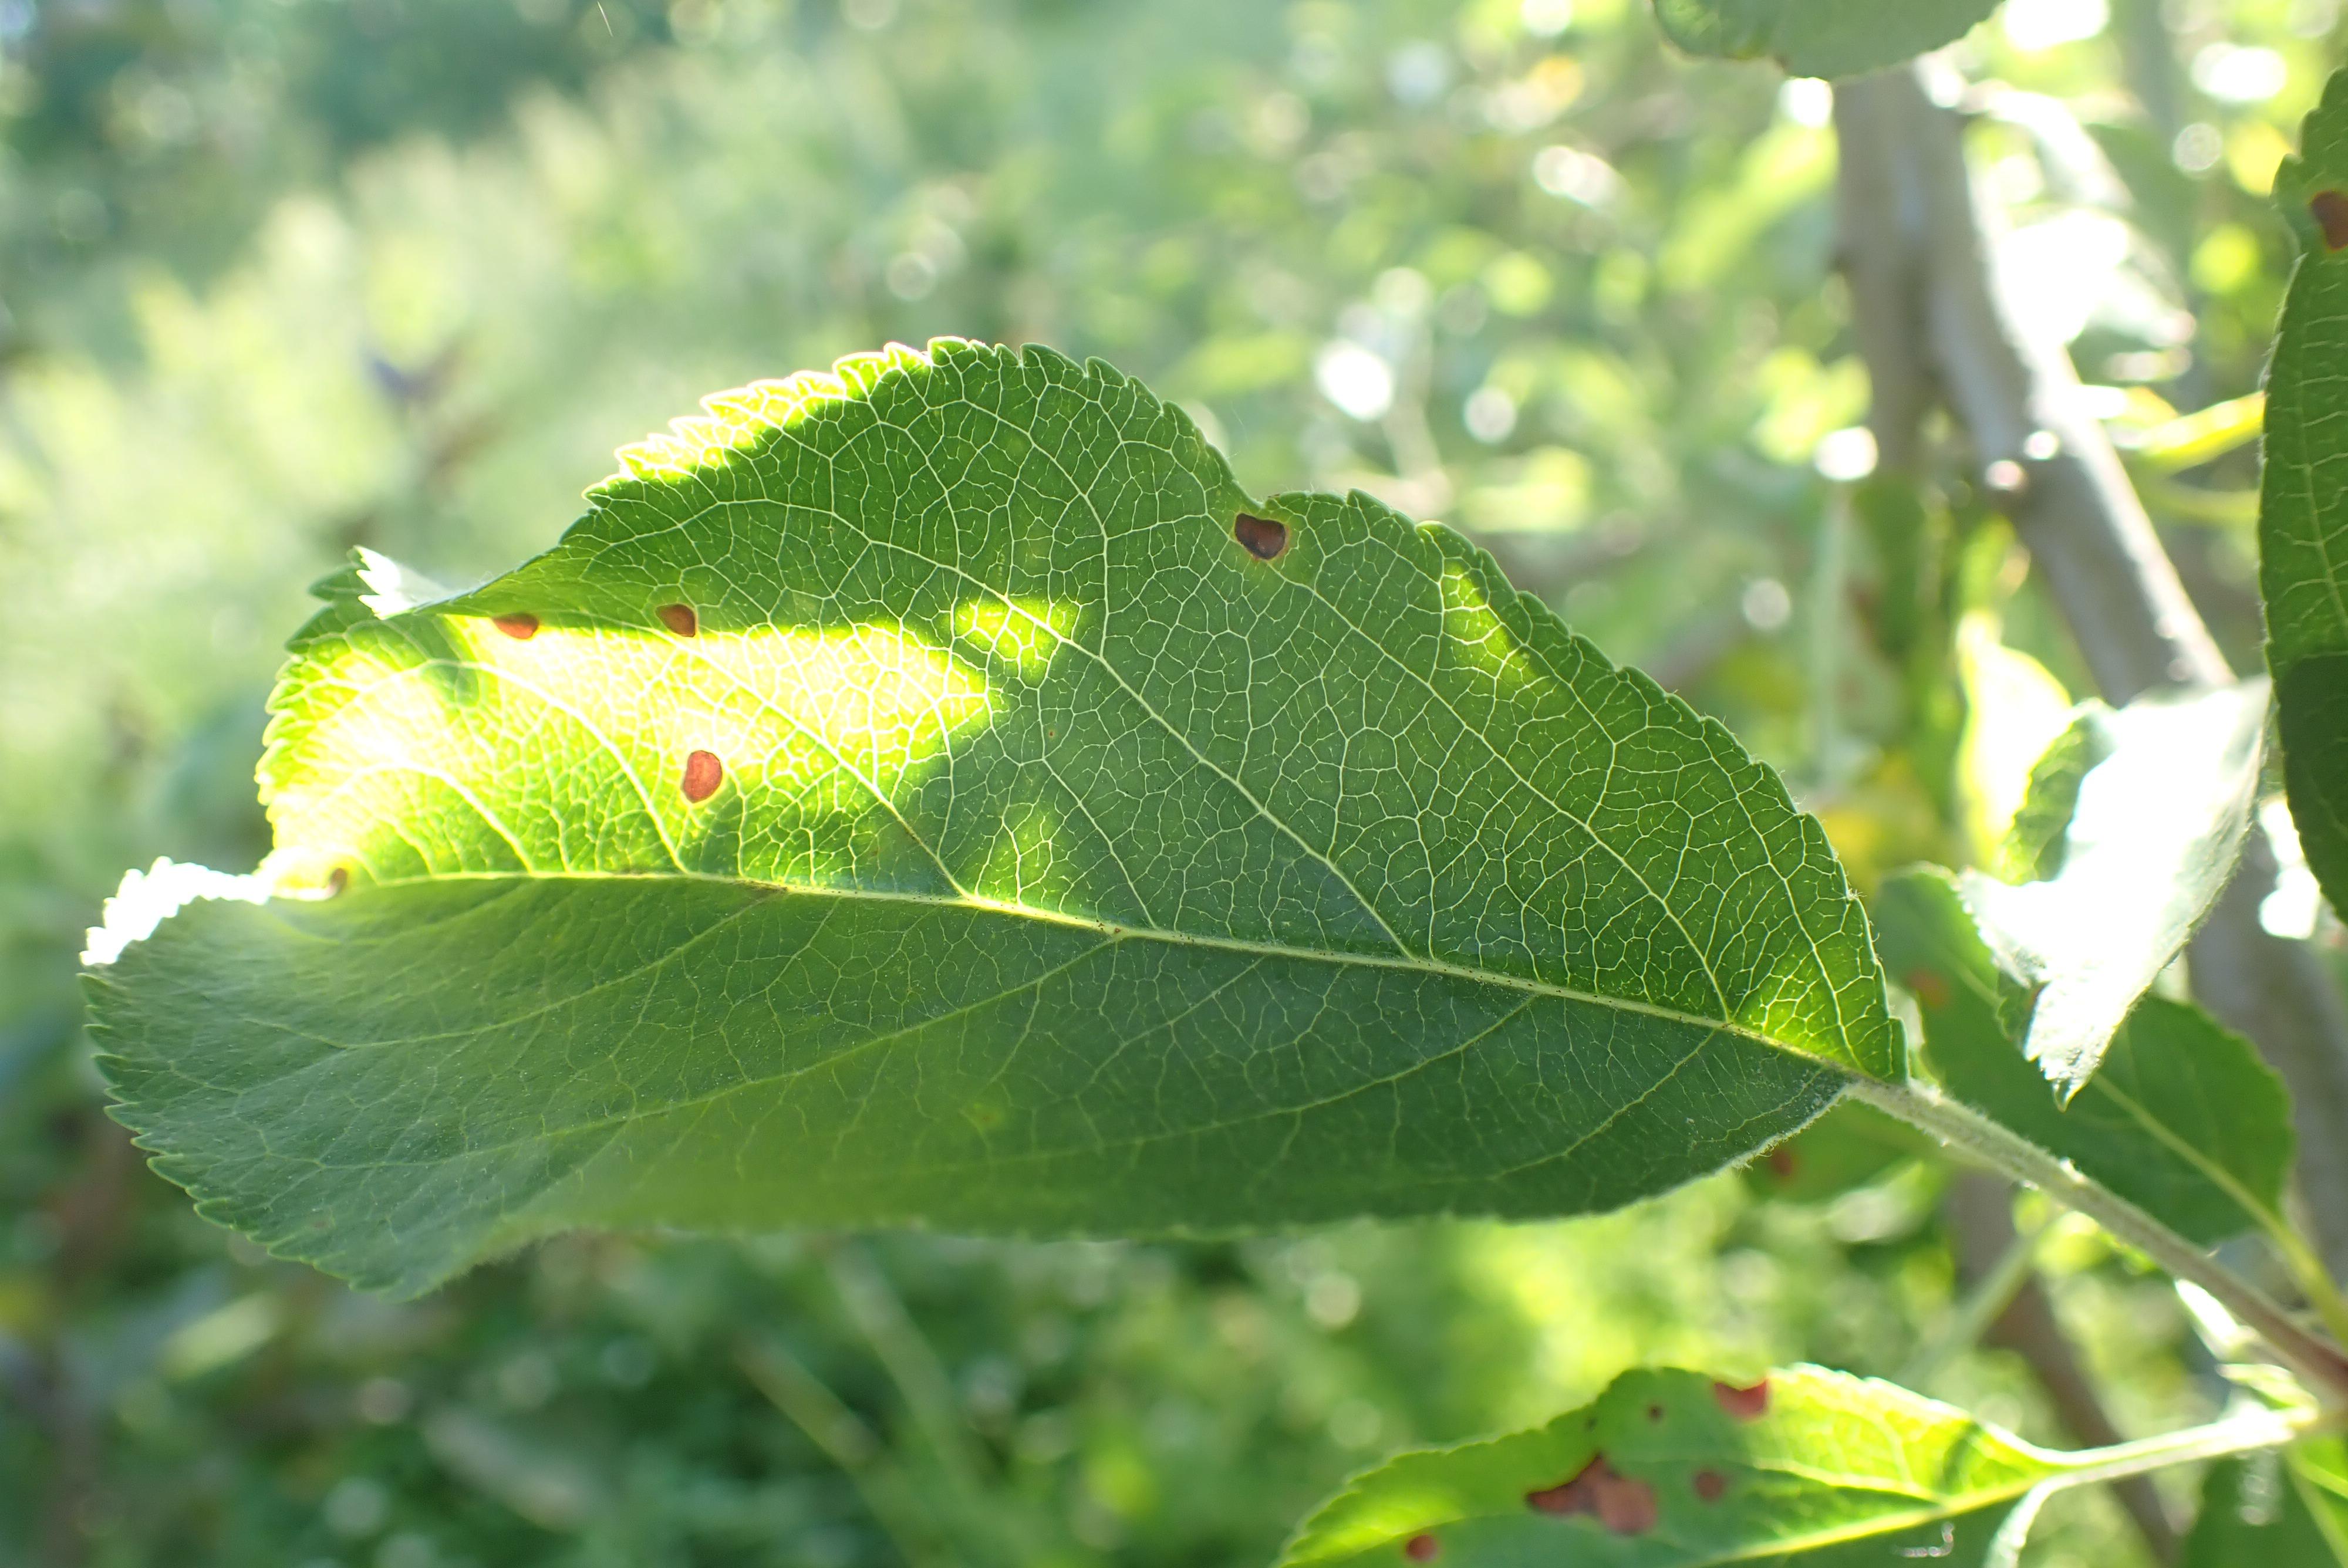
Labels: frog_eye_leaf_spot